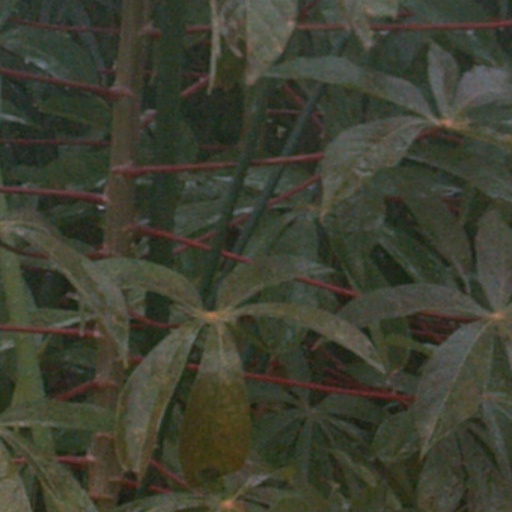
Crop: cassava